Radlin, Silesian Voivodeship

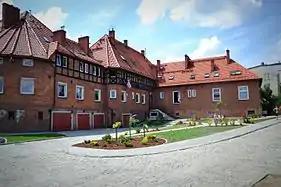
Emma workers' estate

First mention of the settlement of "Biertułtowy" (which now is the center of Radlin) comes from 1305, as "Bertholdi villa", when it was part of Piast-ruled Poland. The very name Radlin probably comes from the Polish word "radło", which means ard.